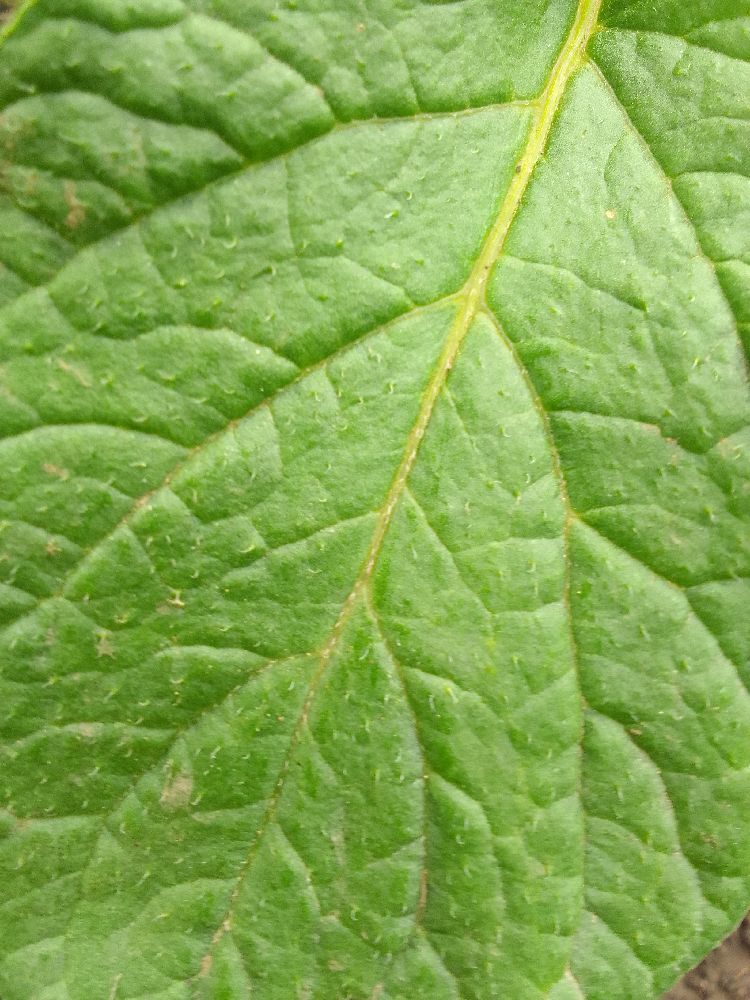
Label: Healthy